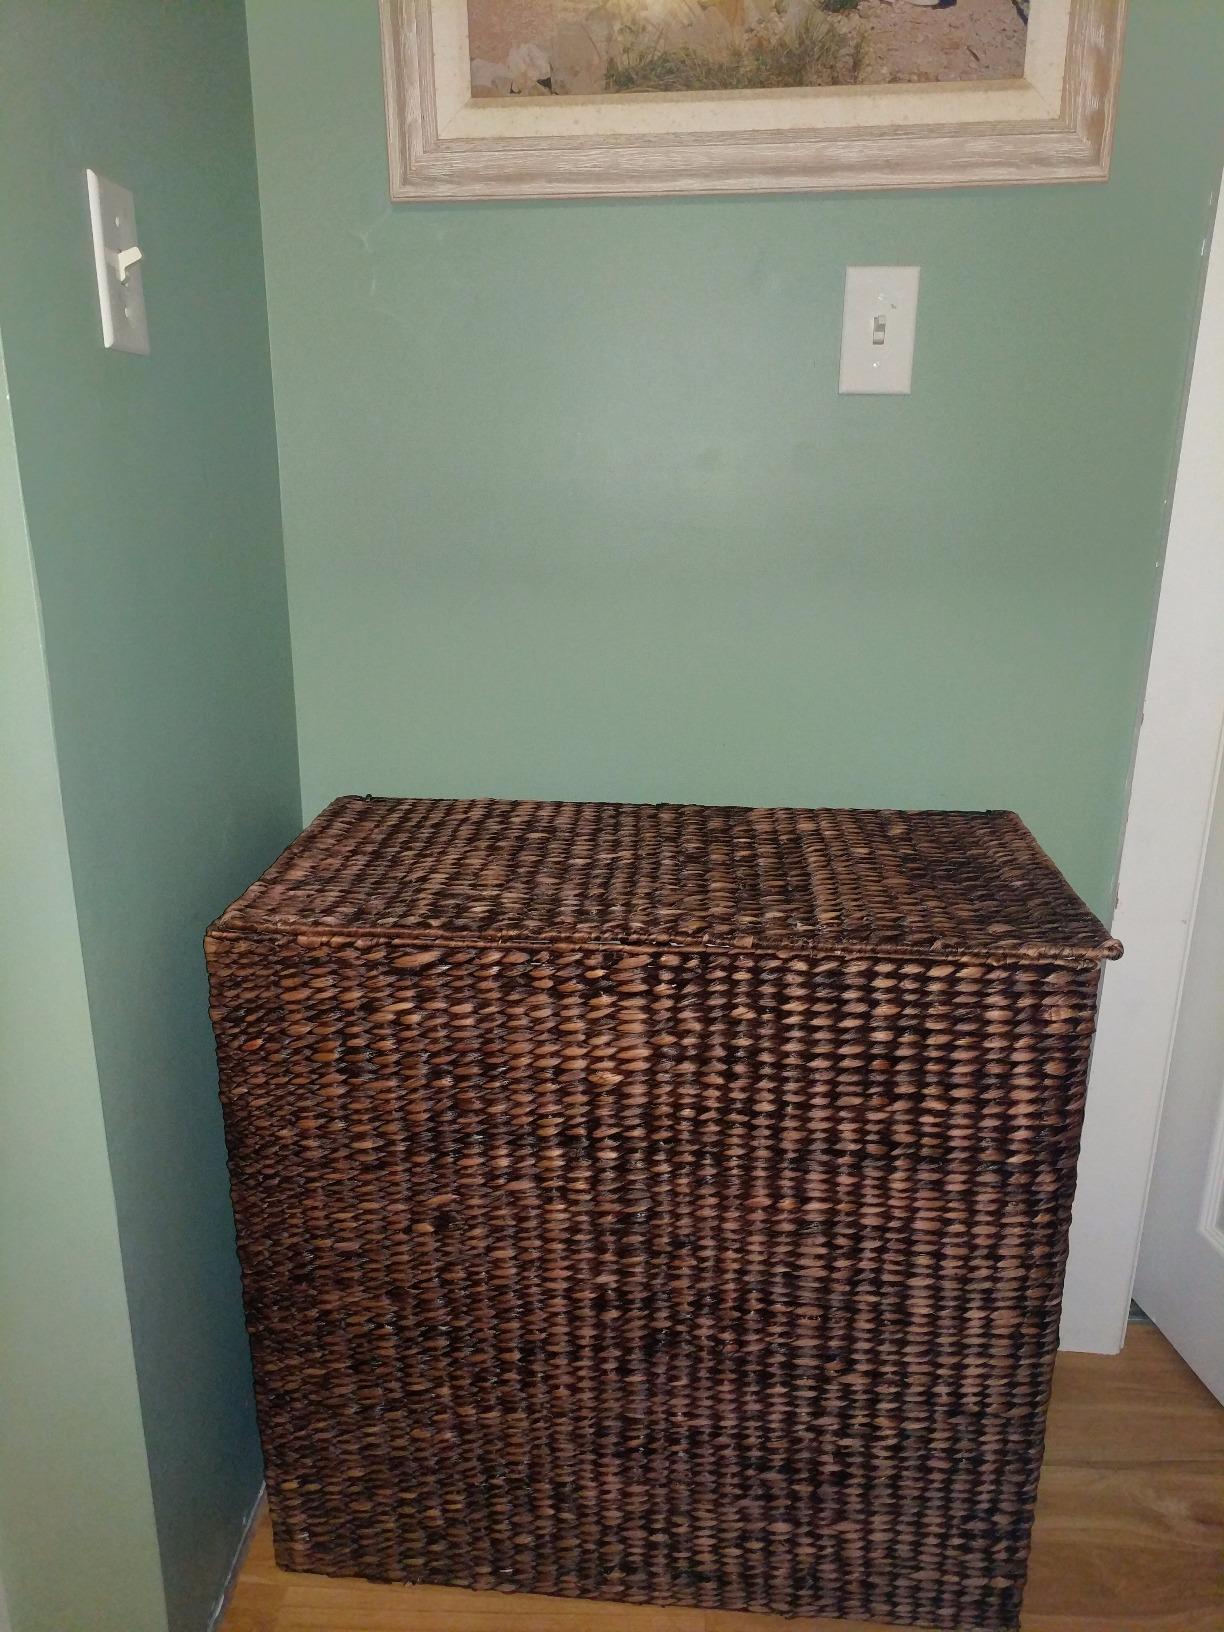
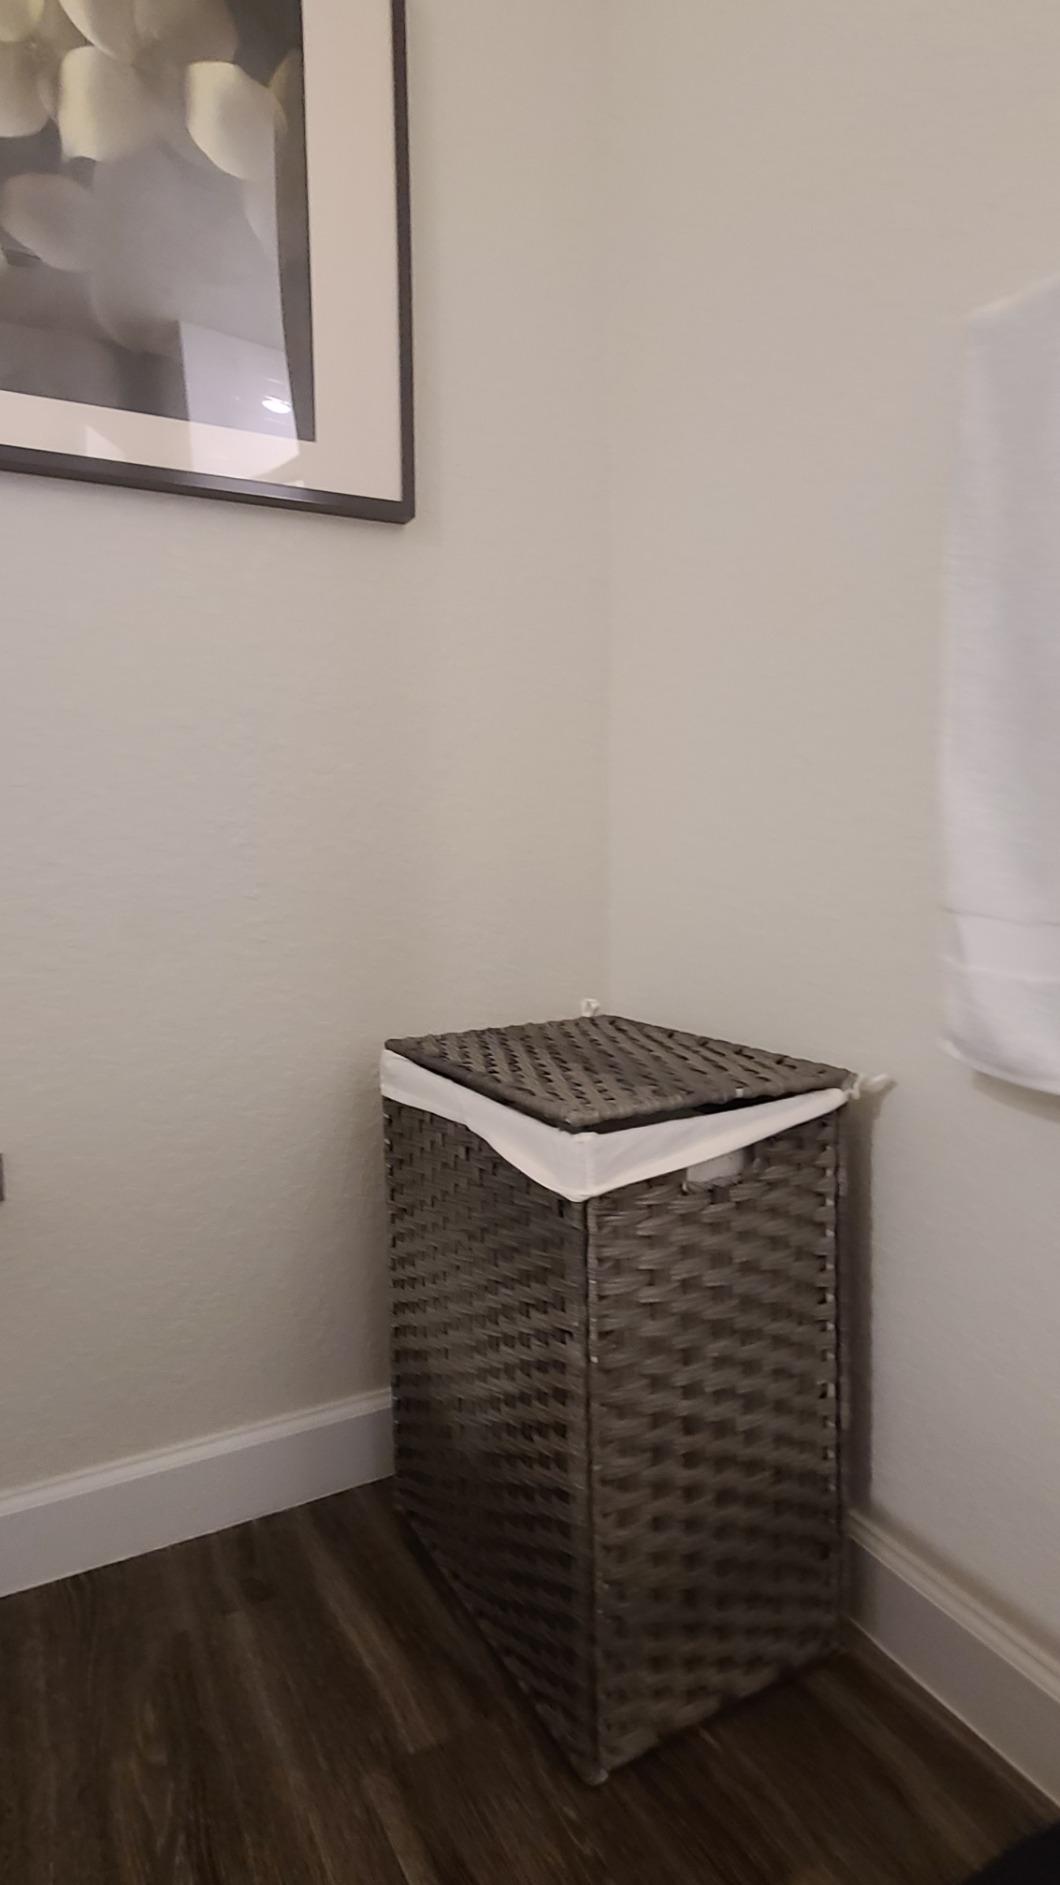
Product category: items_hamper
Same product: no